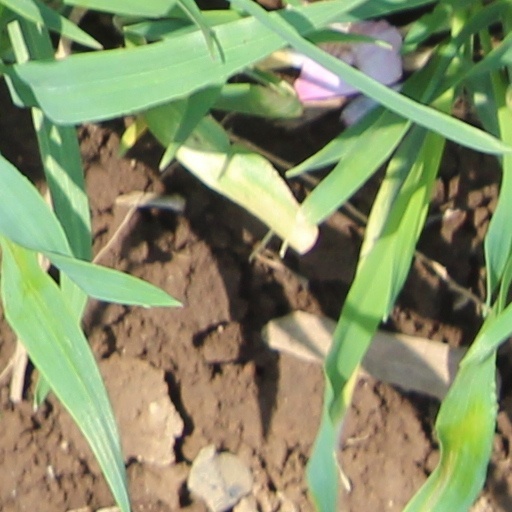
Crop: wheat